Leipzig-Engelsdorf–Leipzig-Connewitz railway

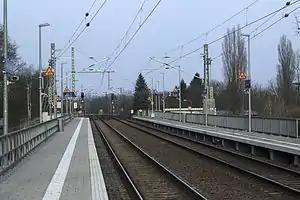
Leipzig-Anger-Crottendorf halt opened in 2013. This is served by the S-Bahn Mitteldeutschland and during the upgrading of the line in 2018–2021 it will be rebuilt as a barrier-free halt with a central platform (March 2015)

DB Netz AG intends to implement a number of measures from April 2018 to February 2021 as part of a complex project for the comprehensive modernisation of the line between the stations of Leipzig-Engelsdorf and Leipzig-Stötteritz. These include, among other things: